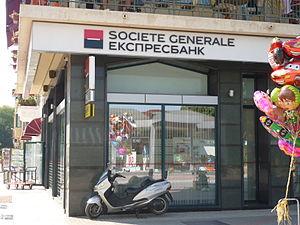
Expres Bank - Société générale agence de détail - rue Kpouaz Aleksandar, Plovdiv, Bulgarie
Société Générale est une des principales banques françaises et une des plus anciennes. Elle fait partie des trois piliers de l'industrie bancaire française non mutualiste avec le Crédit lyonnais et BNP Paribas.